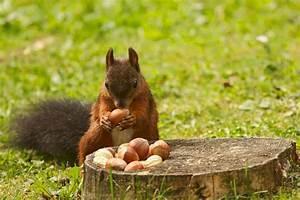
squirrel